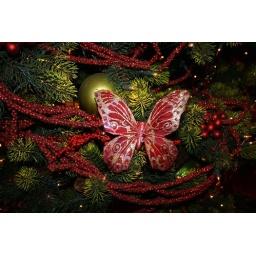
I had a good time walking around the ship taking these photos. I love Christmas!